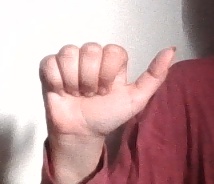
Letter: dhad